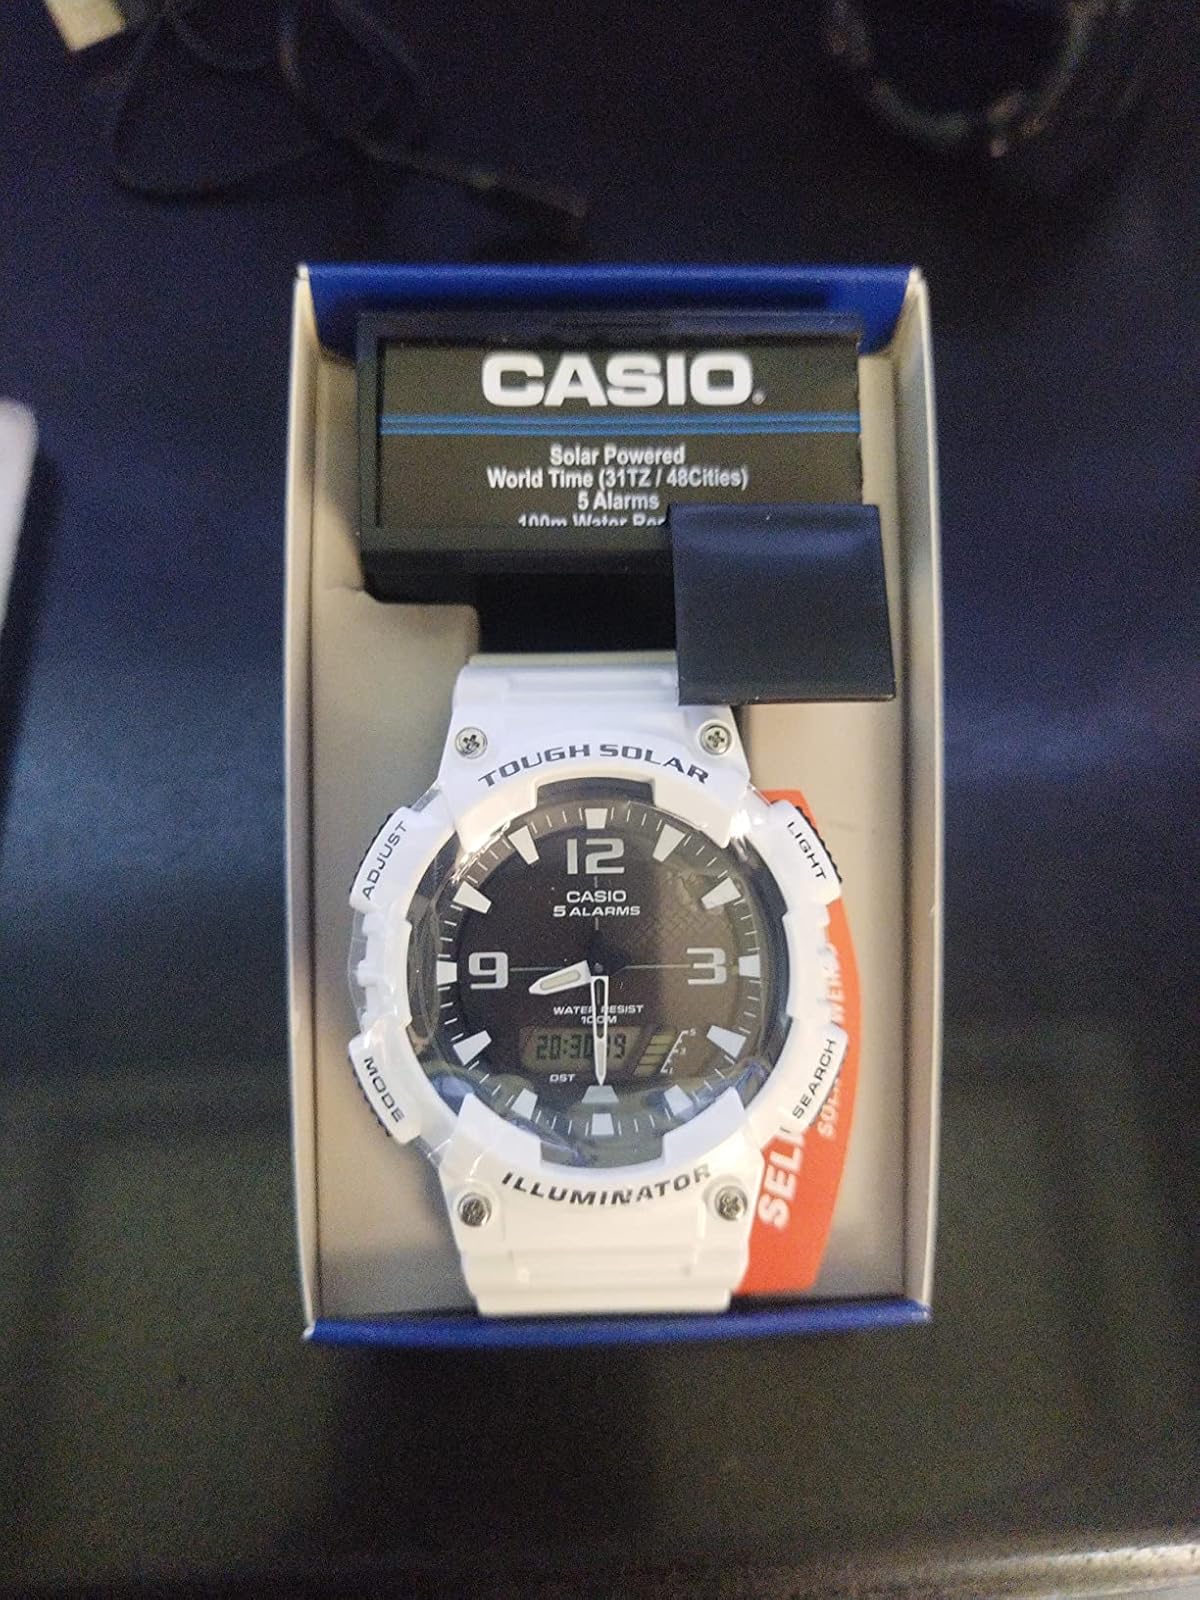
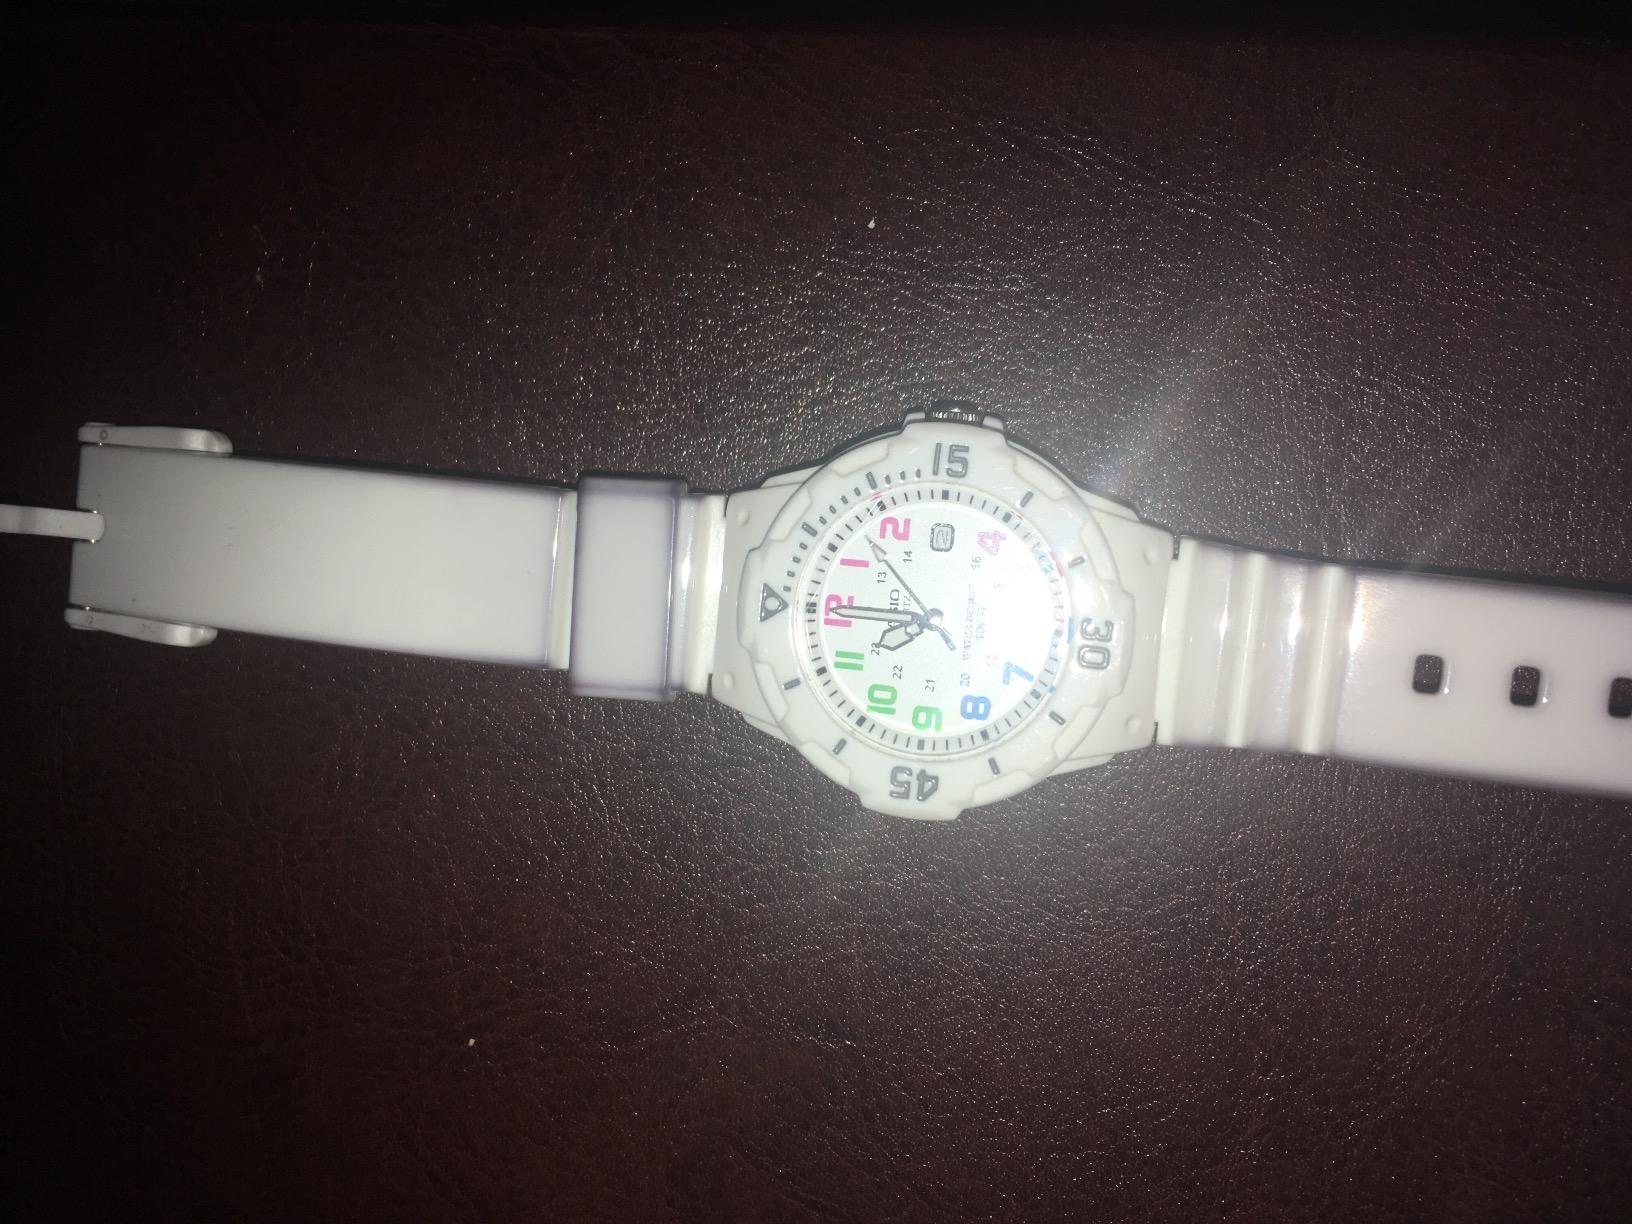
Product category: accessories_watch
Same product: no